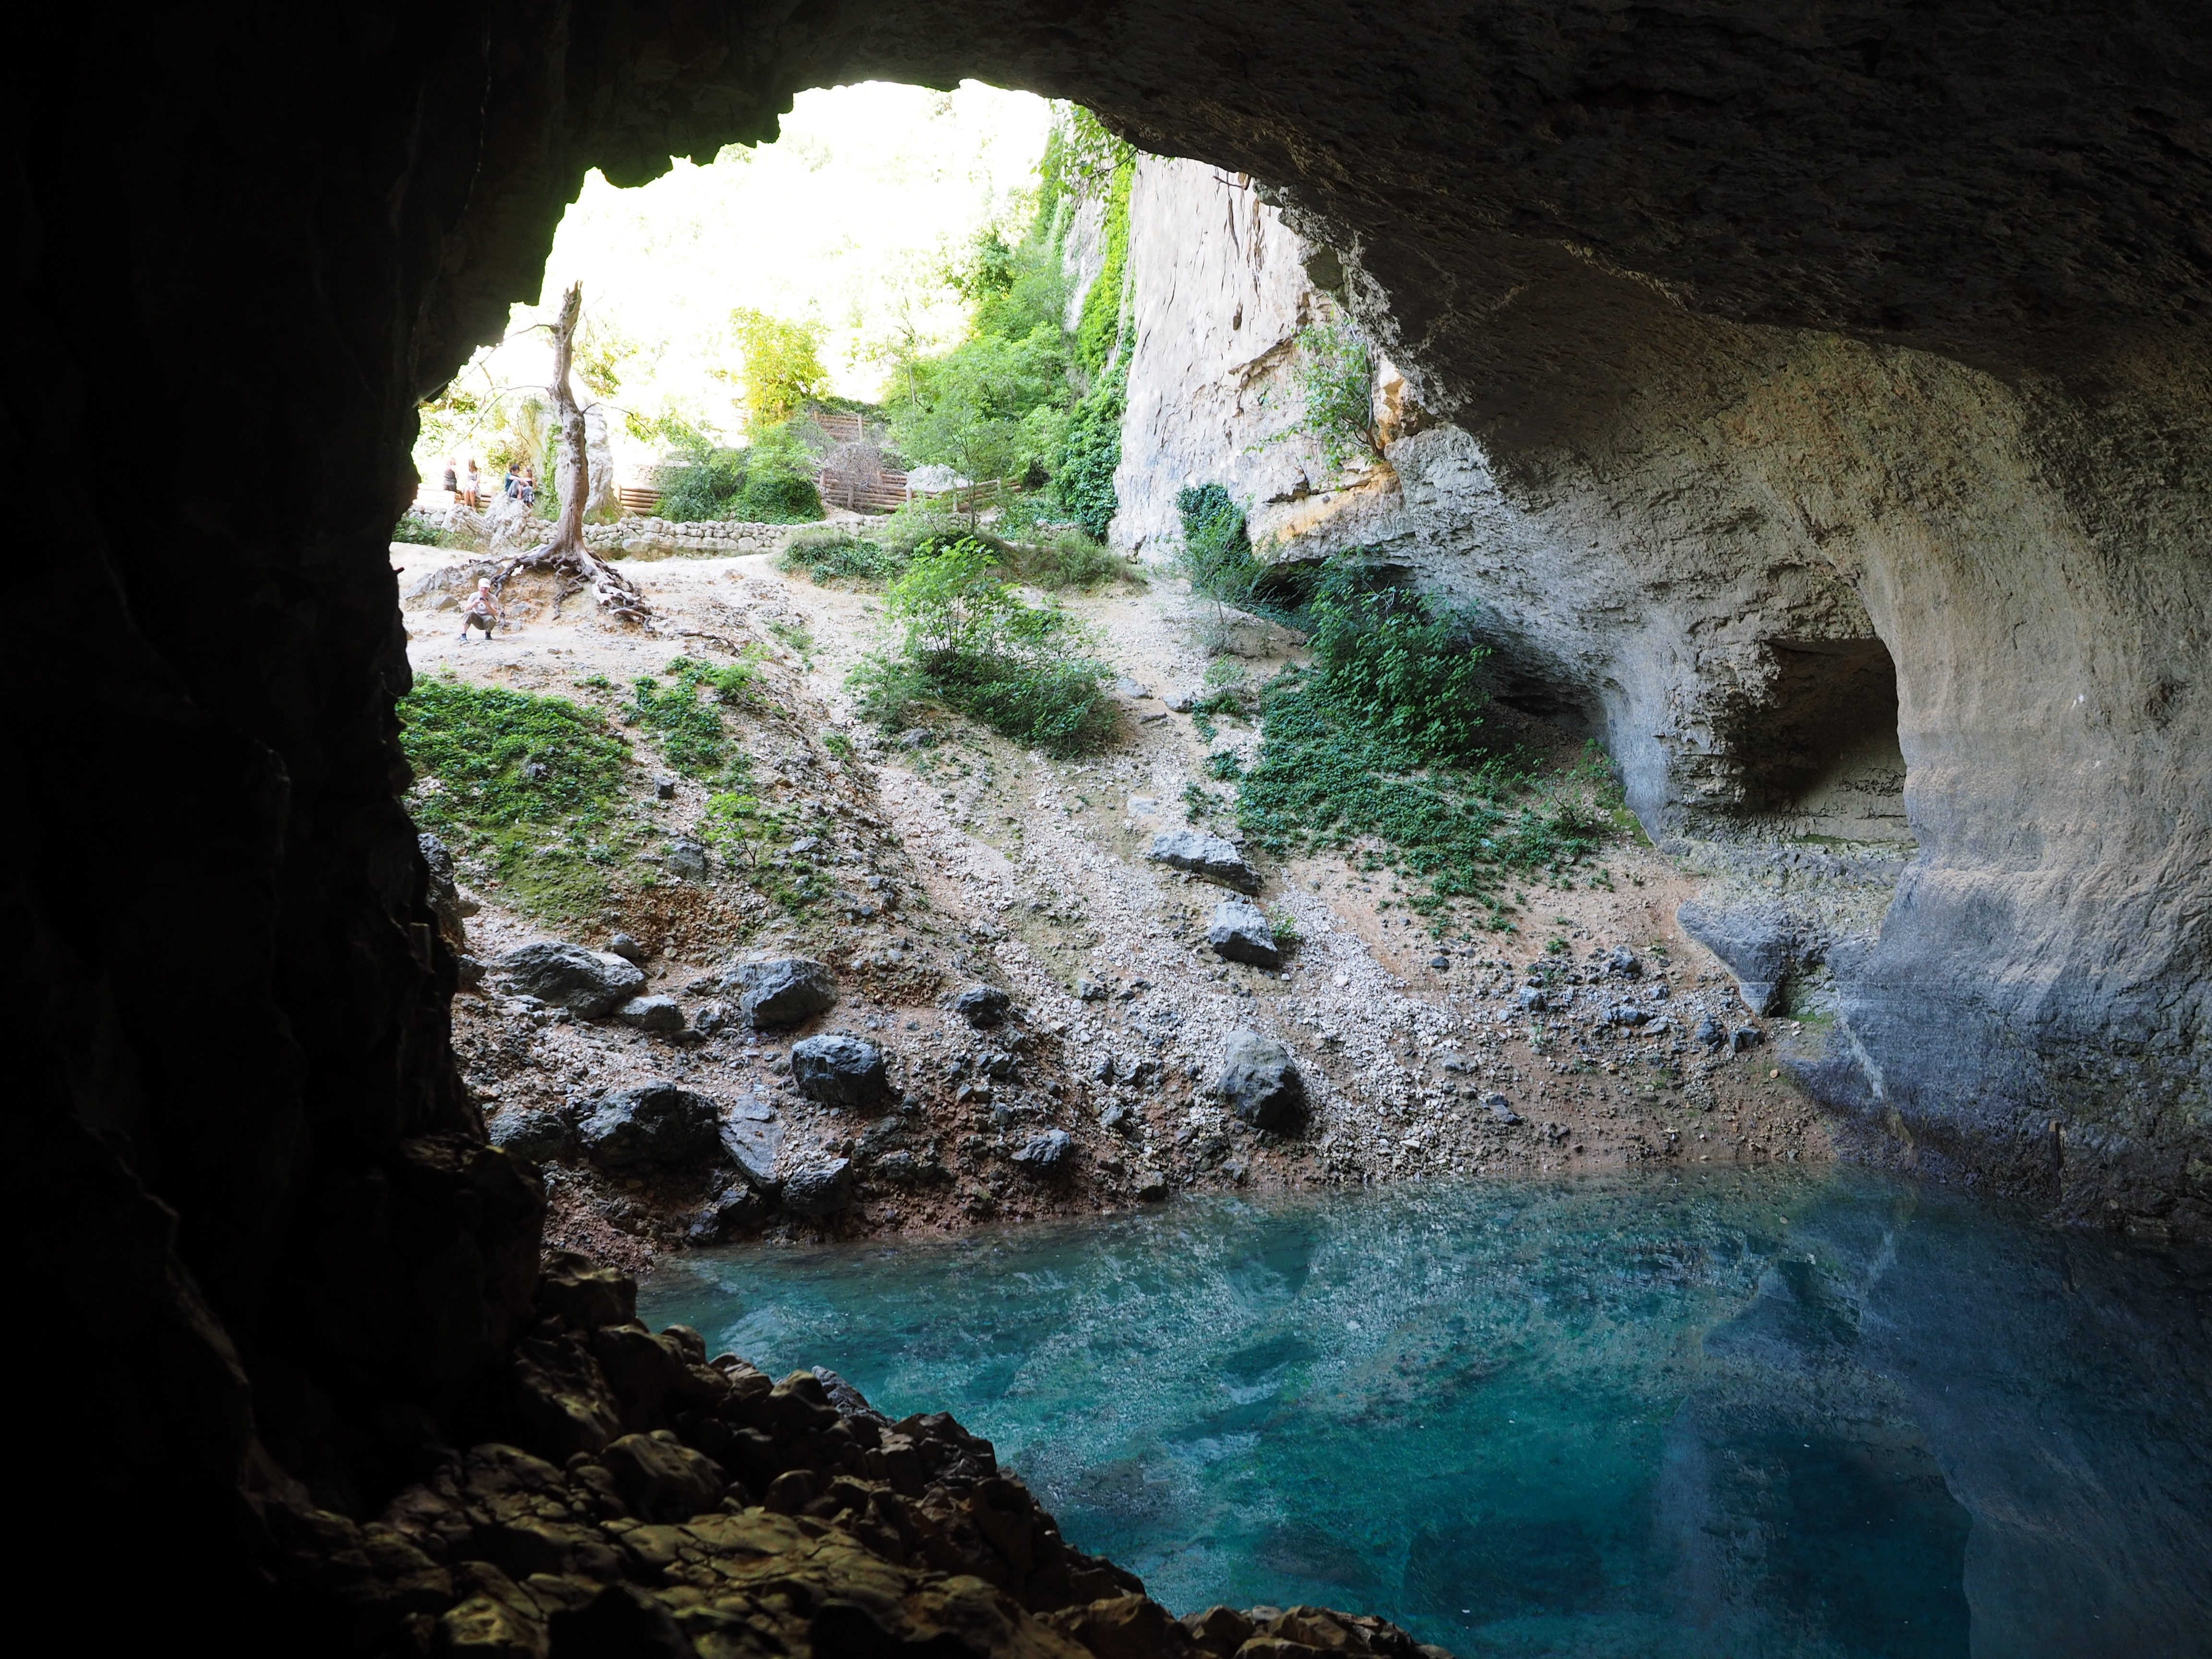
water, light, river, formation, france, cave, spring, low tide, source, deep, provence, shimmer, bluish, landform, natural arch, sea cave, fontaine de vaucluse, source de la sorgue, source of sorgue, karst spring, water cave, sorgue swelling pond, swelling cave, geographical feature, pit cave